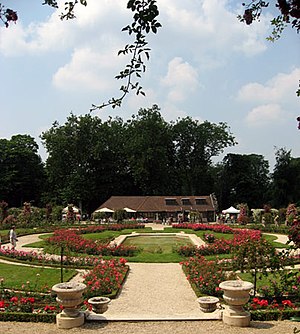
L'Haÿ-les-Roses
Rosenhaven i L'Haÿ-les-Roses
Rosenhaven i L'Haÿ-les-Roses
L'Haÿ-les-Roses er en mindre fransk provinsby. Den er hovedsæde i arrondissementet af samme navn i departementet Val-de-Marne. Indbyggerne kaldes L'Haÿssiens.